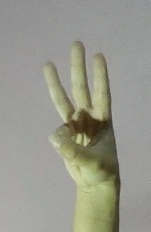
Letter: thaa